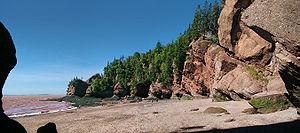
Hopewell Rocks, Baie de Fundy, Nouveau-Brunswick, Canada.
La baie de Fundy, originellement la baie Française à l'époque de l'Acadie et de la Nouvelle-France, est un bras de mer situé sur la côte Atlantique du Canada, à l’extrémité nord du golfe du Maine, entre les provinces du Nouveau-Brunswick et de Nouvelle-Écosse. Elle mesure 270 km de long, pour une moyenne de 80 km de large.